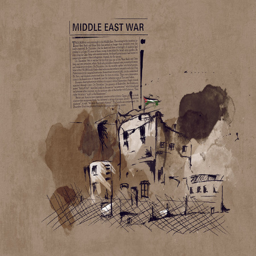
digital art selected for the #